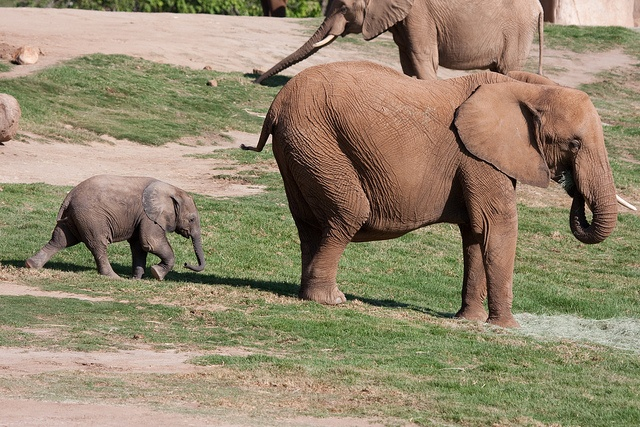
A small elephant is standing in the grass behind a large elephant.
A group of large and small elephants walking on top of grass.
A baby elephant walked behind an older elephant.
a group of elephants  standing out in the sunlight in a field.
A large elephants with a small elephant behind it.